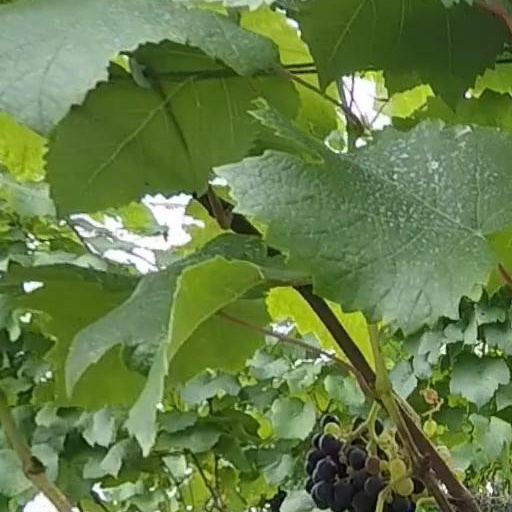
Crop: grape